Spain–United States relations

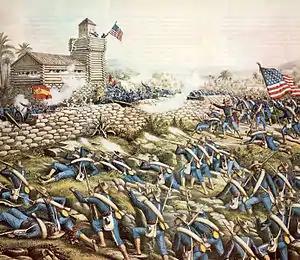
Detail from "Charge of the 24th and 25th Colored Infantry and Rescue of Rough Riders at San Juan Hill, July 2, 1898" depicting the Battle of San Juan Hill.

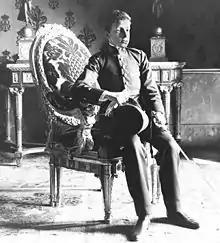
Alfonso XIII of Spain, 1901

The Spanish–American War began in April 1898. Hostilities halted in August of that year, and the Treaty of Paris was signed in December.